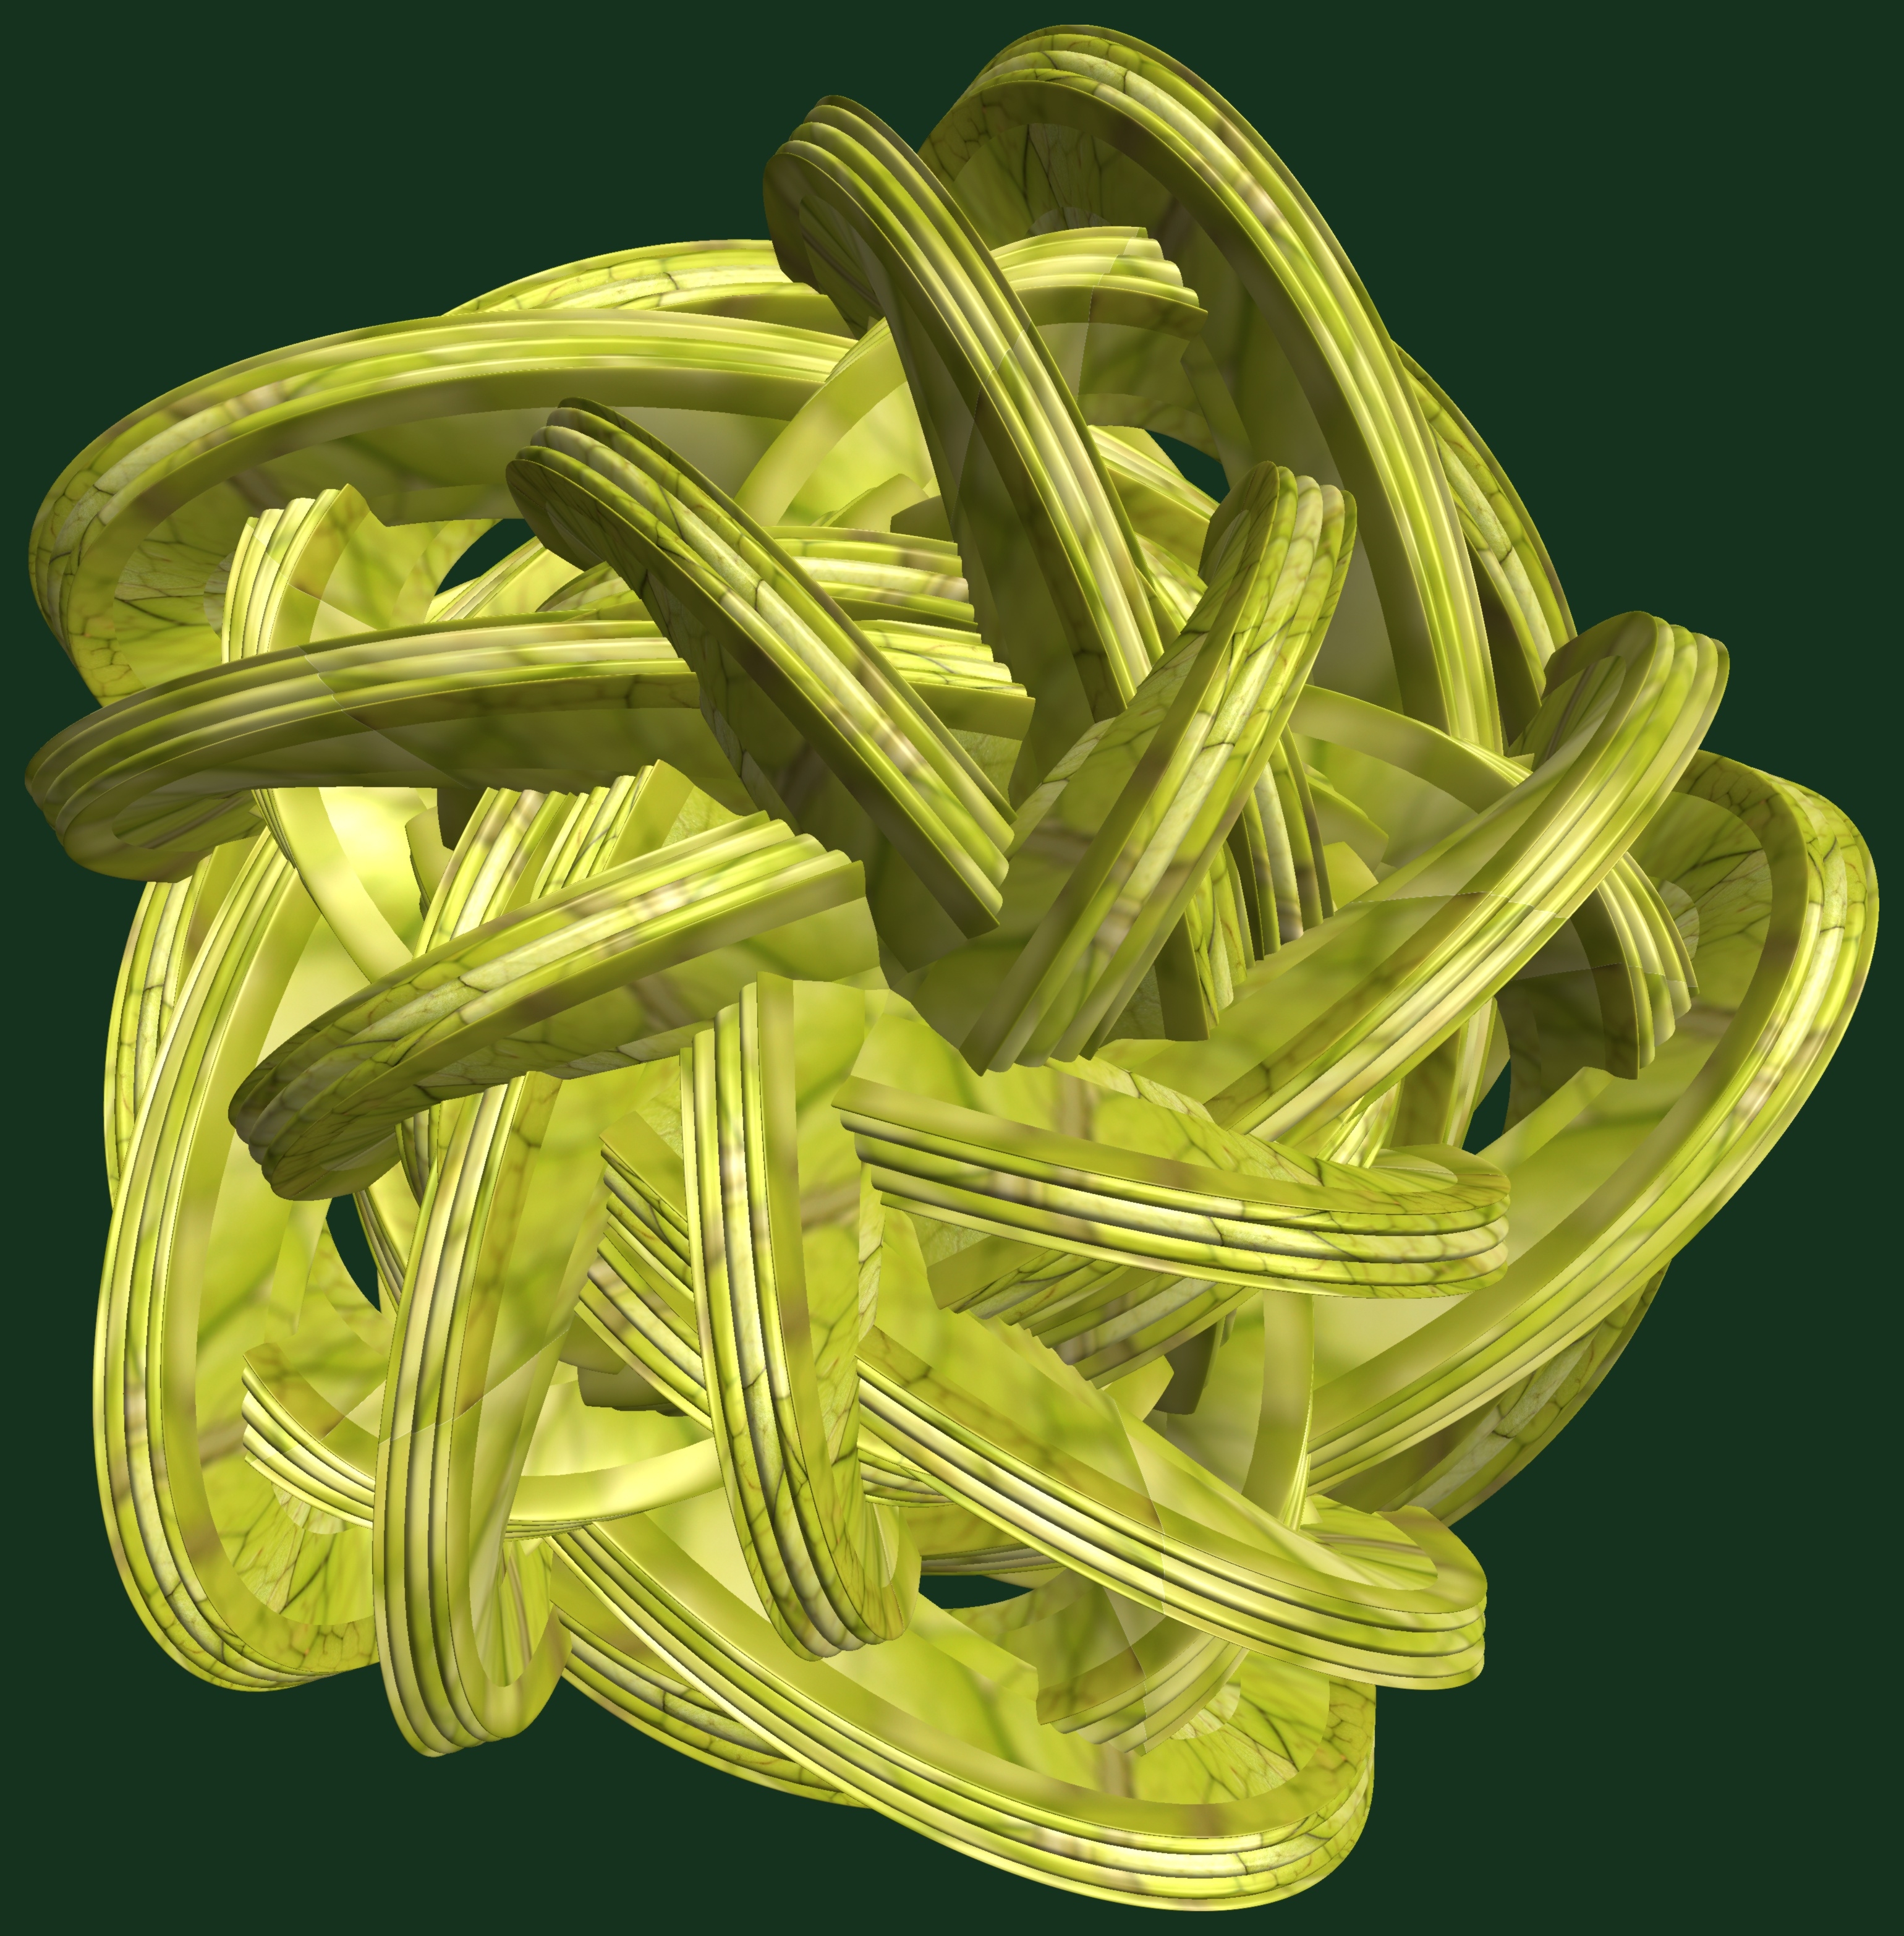
structure, texture, leaf, flower, pattern, food, green, produce, yellow, jewellery, design, symmetry, 3d, graphic, knot, torus, mathematica, cg, parametricplot3d, code, program, algorithm, abstruct, mapping